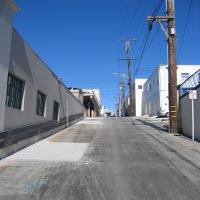
Weather: sun or clear